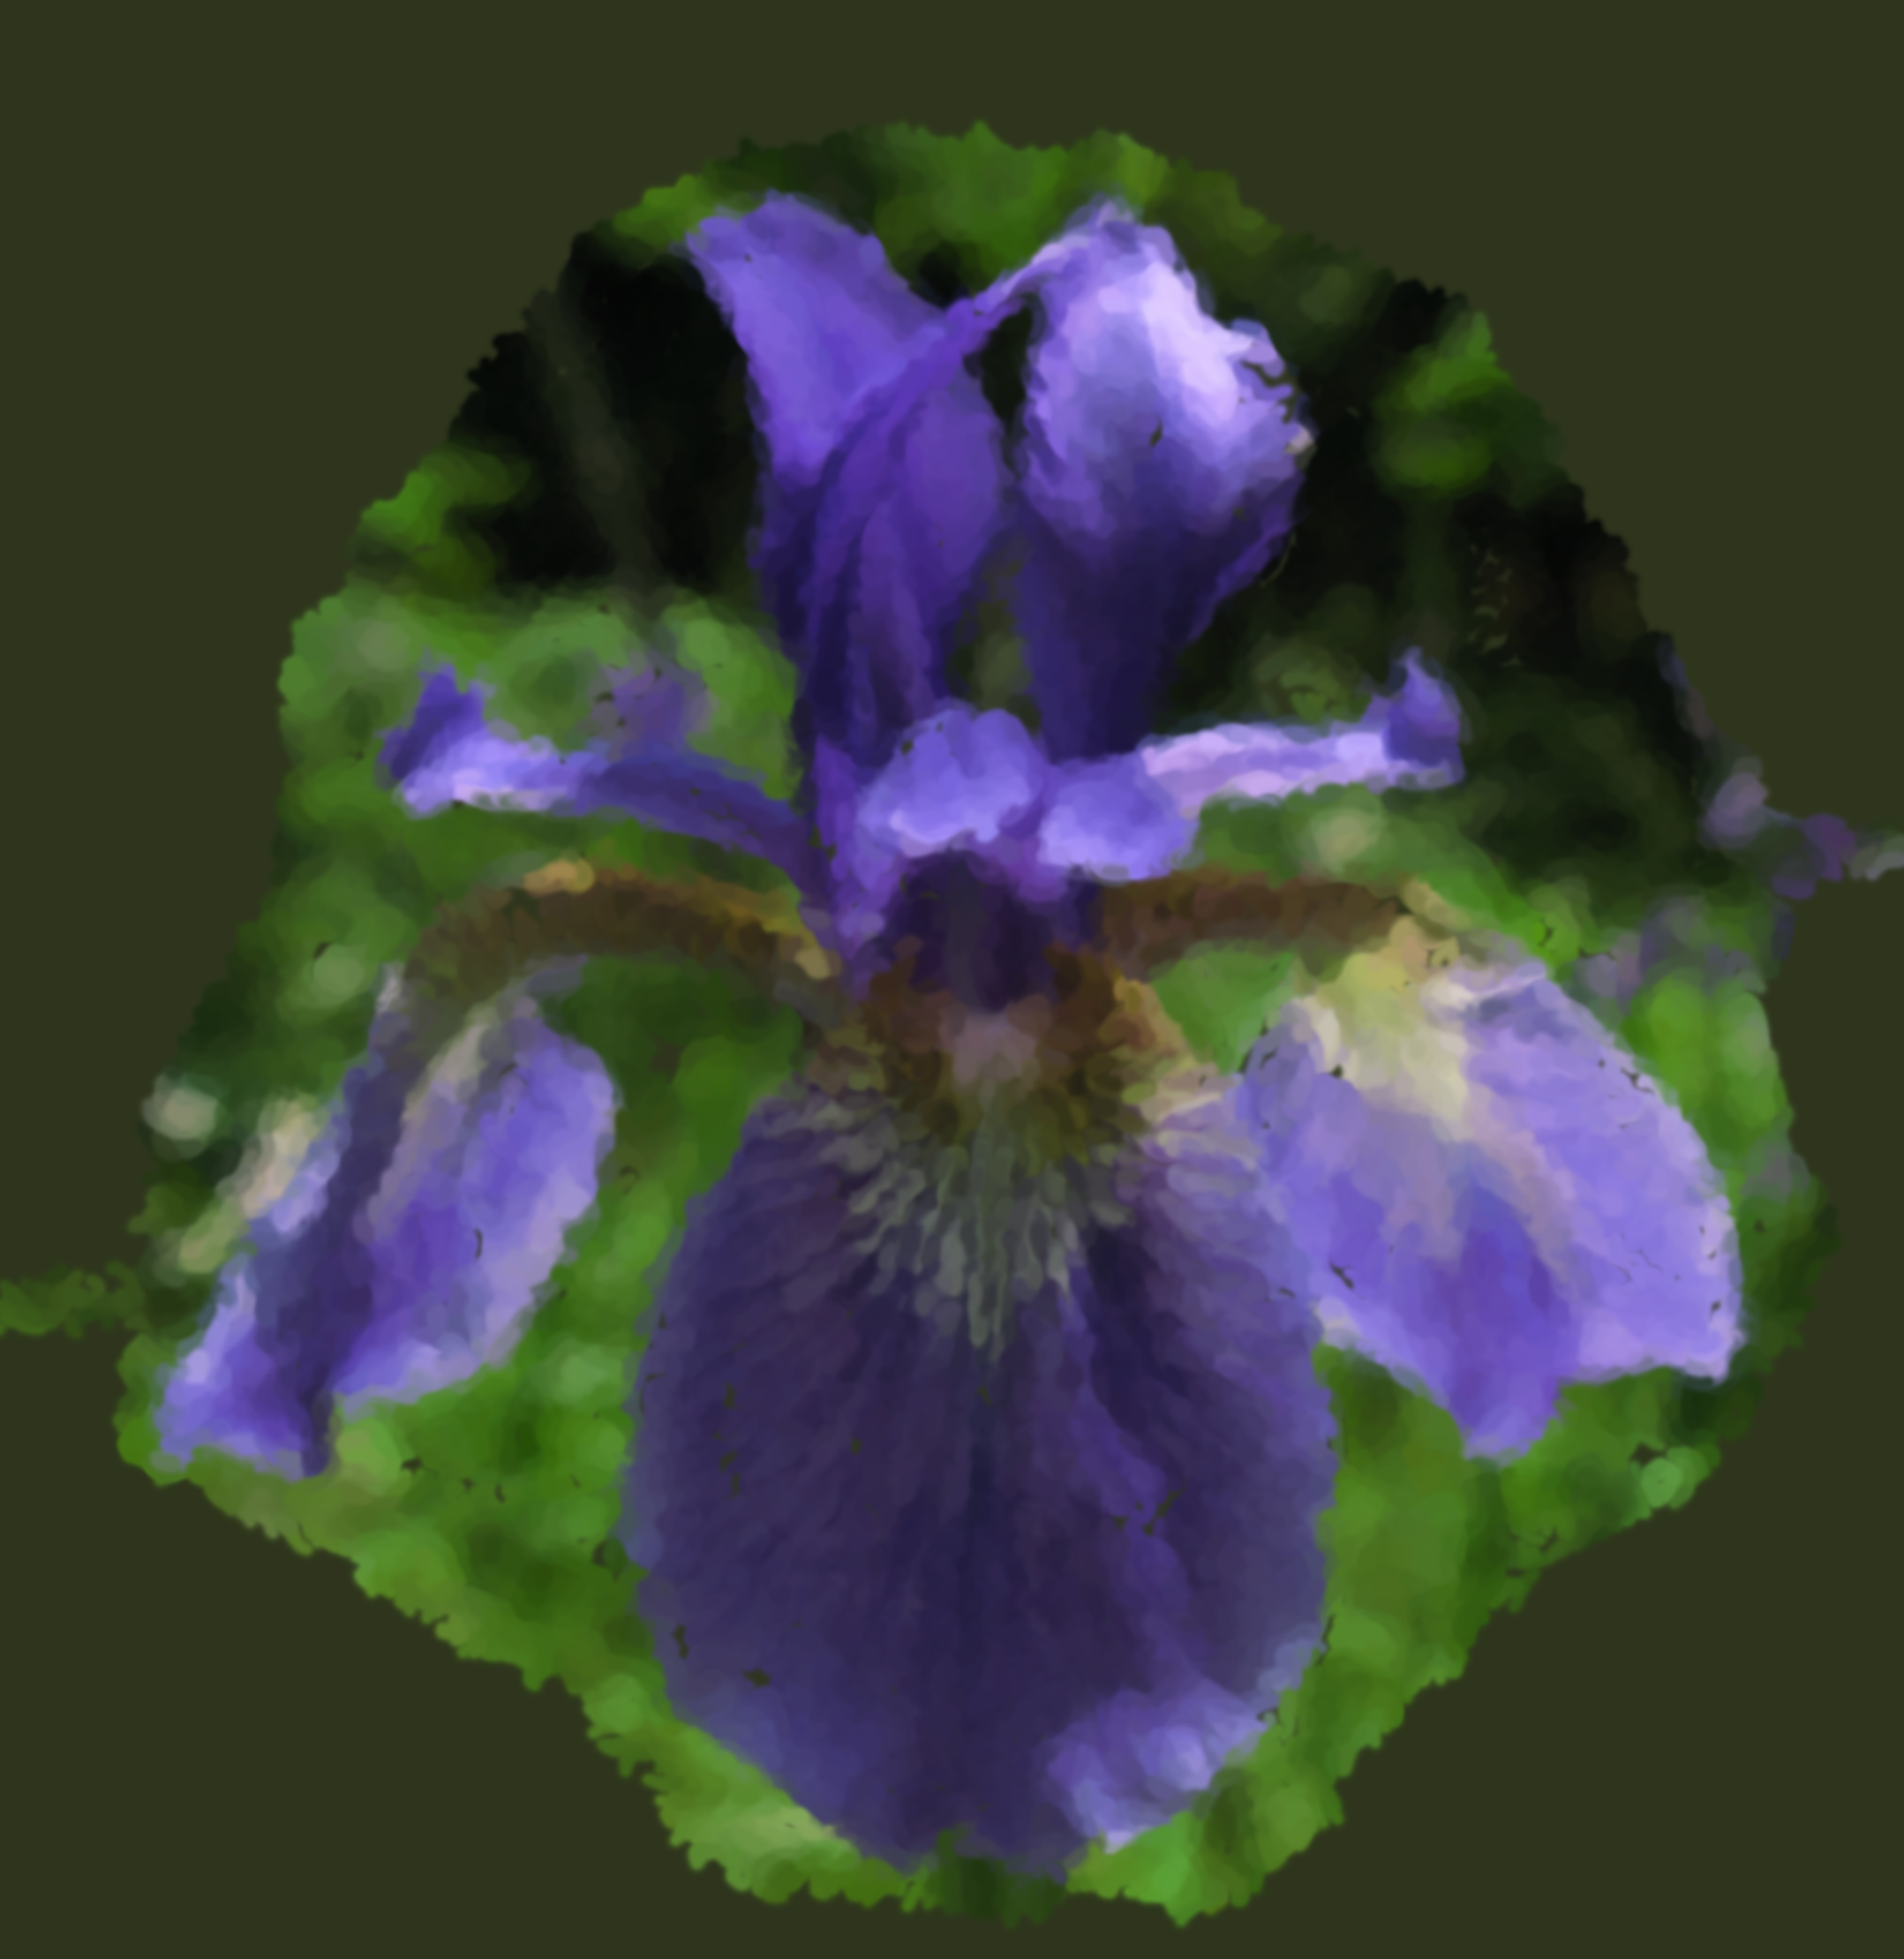
plant, flower, petal, brush, flora, art, iris, eye, photoshop, organ, viola, macro photography, flowering plant, annual plant, land plant, violet family